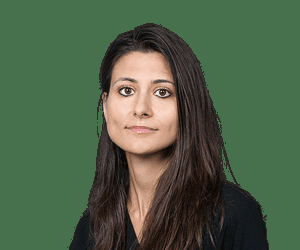
Gender: women